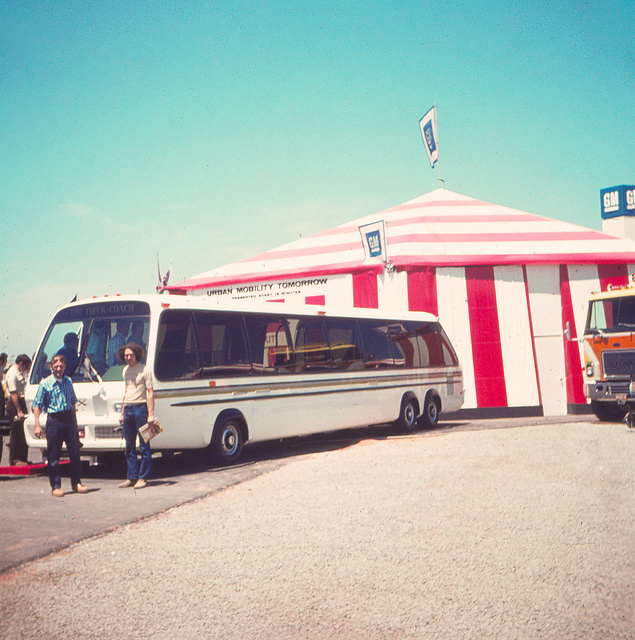
people standing in front of a tour bus stopped in front of a red tent

a bus parked in front of a large tent with people standing outside

A couple of people and a large bus.

A large white bus parked in front of a tent.

a city bus sits parked next to a tent